Border Phantom

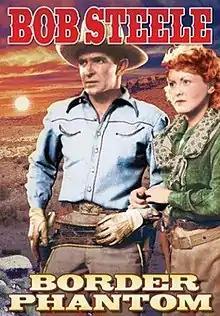
DVD box illustration

Border Phantom is a 1937 American Western film directed by S. Roy Luby and written by Fred Myton. The film stars Bob Steele, Harley Wood, Don Barclay, Karl Hackett, Horace Murphy, and Miki Morita. The film was released on June 7, 1937, by Republic Pictures.